Pecan scab

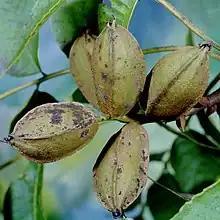
Pecan scab lesions caused by "Venturia effusa" on pecan husks

Since its first description in 1882, the pecan scab fungus has been reclassified ten times, with other names such as "Fusicladium caryigenum", "Cladosporium effusum" and "Cladosporium caryigenum" commonly associated with the fungus.